You Are My Sunshine (2005 film)

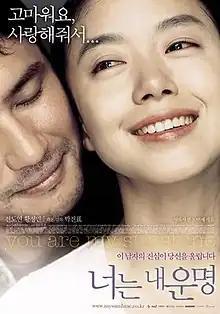
Theatrical release poster

You Are My Sunshine is a 2005 South Korean romantic drama film written and directed by Park Jin-pyo, and starring Jeon Do-yeon and Hwang Jung-min. It was released in Korea on 23 September 2005.